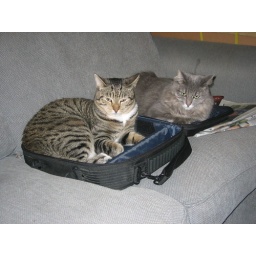
What happens in our house 10 seconds after a laptop bag is opened.